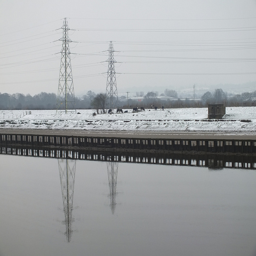
A field next to a waterway with telephone poles and cows.
The waterway is ready for all the important navigation.
Cattle grazing in the distance in a snow covered field near a river.
A large body of water next to a snow covered shore.
Power poles near a lake and a building.